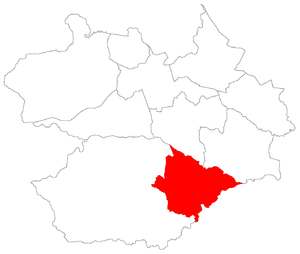
Passo do Verde est l'un des dix districts dans lesquels se divise la ville brésilienne de Santa Maria, dans l'État du Rio Grande do Sul.
Passo do Verde est un quartier de la ville brésilienne de Santa Maria, Rio Grande do Sul. Le quartier est situé dans district de Passo do Verde.